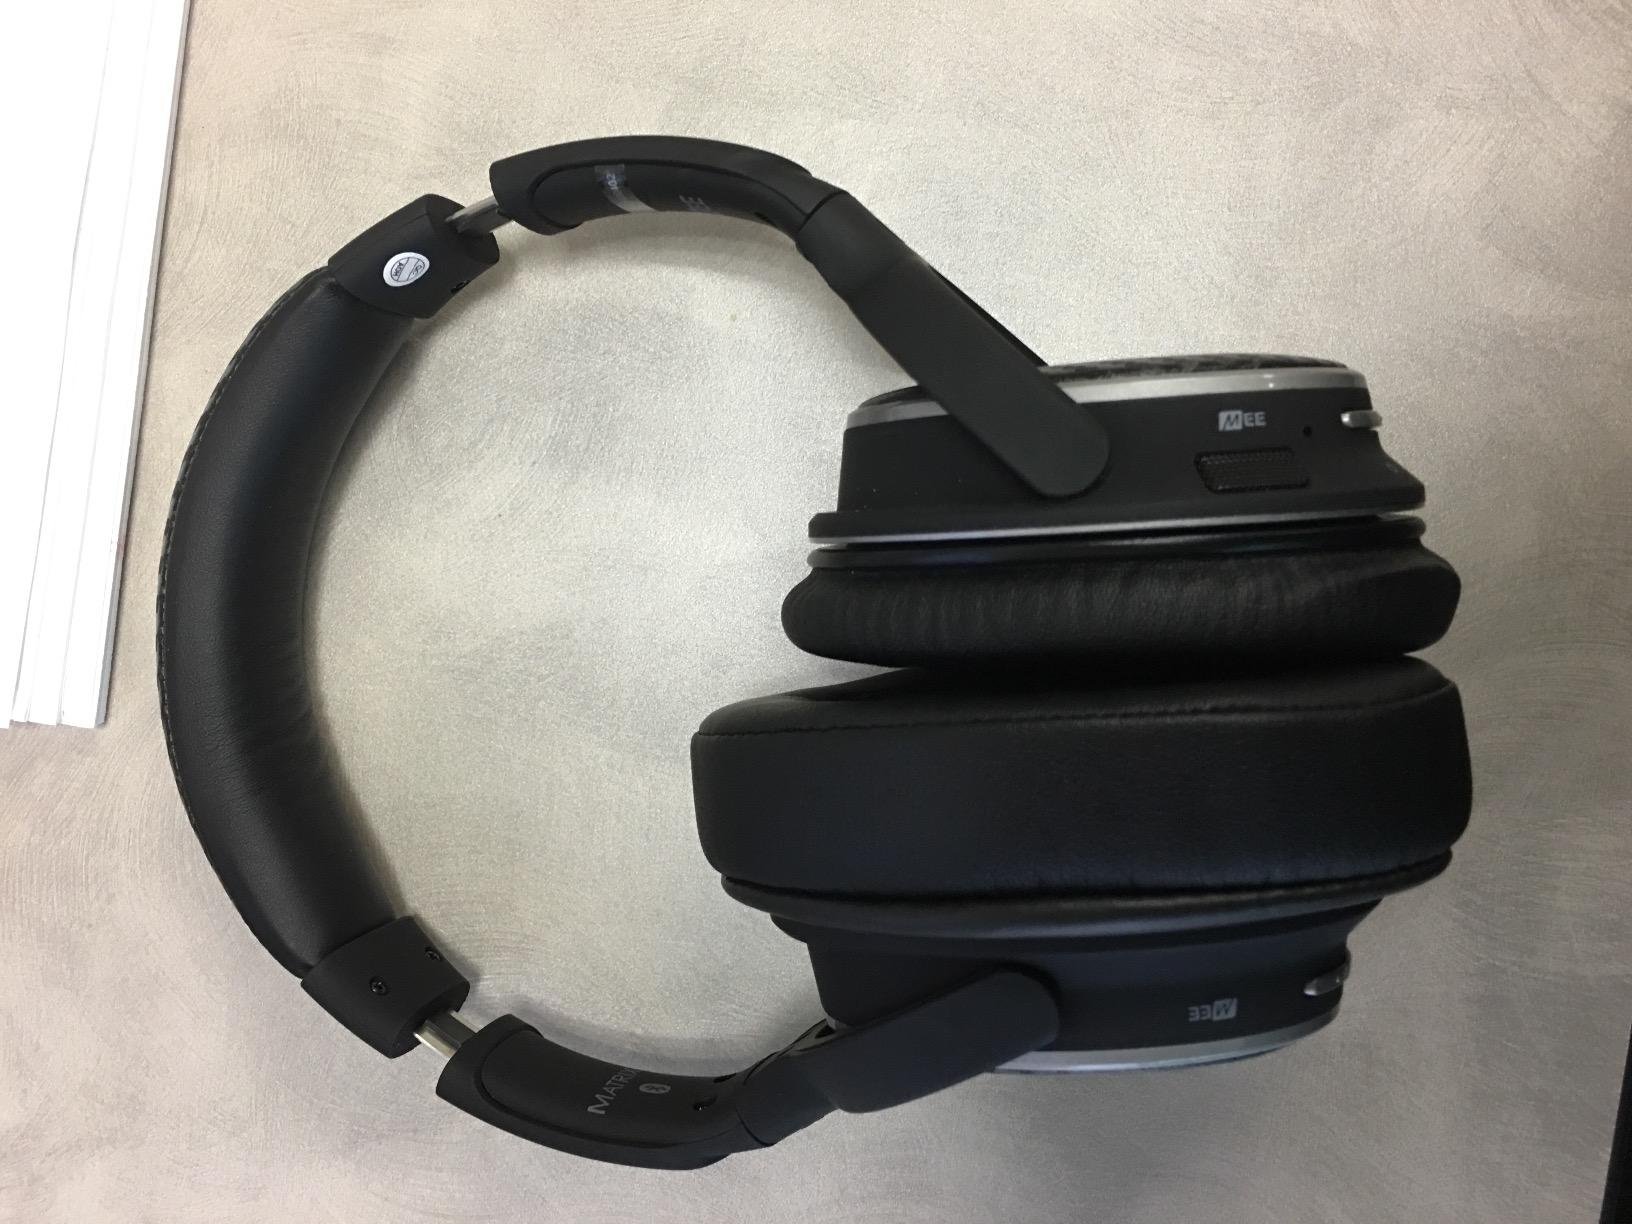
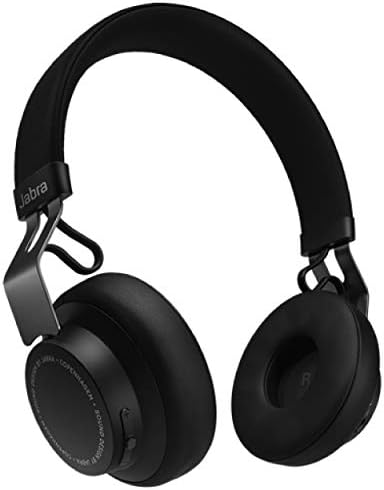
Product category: headphones
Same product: no